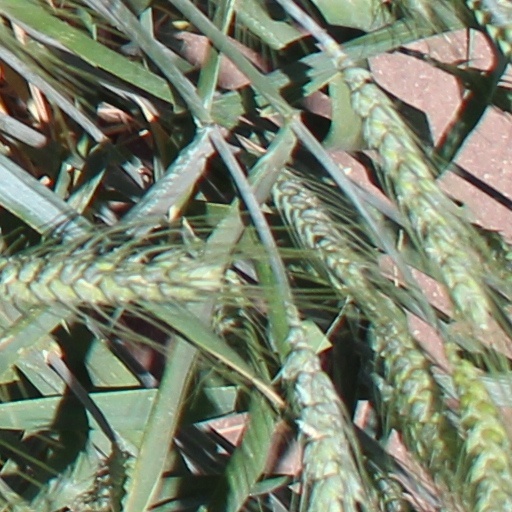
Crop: wheat